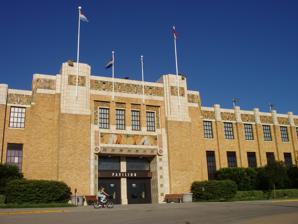
Building: Expo Square Pavilion
Country: United States of America
Year built: 1932
Multi-purpose arena in Tulsa, Oklahoma Expo Square Pavilion Pavilion at Expo Square in 2006 Former names Tulsa Fairgrounds Pavilion Location 4145 East 21st Street Tulsa , Oklahoma Coordinates 36°8′12″N 95°55′58″W / 36.13667°N 95.93278°W / 36.13667; -95.93278 Owner Tulsa County Operator Tulsa County Public Facilities Authority Capacity 6,311 Construction Opened 1932 Architect Leland I. Shumway Tenants Tulsa Golden Hurricane ( NCAA ) (1947–1964) Tulsa Oilers ( CHL ) (1983–1984) Tulsa Roughnecks ( NASL ) (1979–1984) Tulsa Ambush ( NPSL ) (1991–1992) Tulsa Crude ( USHL ) (2001–2002) Tulsa 66ers ( NBA D-League ) (2005–2008) Tulsa Revolution ( MASL ) (2015) Website www.exposquare.com The Expo Square Pavilion , sometimes called simply The Pavilion , and formerly known as the Tulsa Fairgrounds Pavilion , is a 6,311-seat multi-purpose arena , in the Tulsa State Fairgrounds in Tulsa, Oklahoma . It was built in 1932; the architect was Leland I Shumway. The building is in the PWA Art Deco style, built of blond brick with terra cotta ornamentation, and is considered one of the prime examples of Art Deco architecture in Tulsa . It was home to the Tulsa Golden Hurricane men's basketball team from 1947 until the opening of the Tulsa Convention Center in 1964, the Tulsa Oilers Central Hockey League team in the 1983–84 season and the Tulsa 66ers , of the NBA Development League , until they moved to the SpiritBank Event Center in 2008. The Tulsa Roughnecks of the NASL used it for indoor soccer until the league's demise in 1984. The Tulsa Crude of the United States Hockey League played there in 2001 and 2002 before folding. It was home to the Tulsa Revolution of MASL for the latter portion of the 2014–15 season , the team's last. It was also used as the venue for UFC 4 , which was held on December 16, 1994. The Grateful Dead played its only Tulsa concert ever there on February 6, 1979. Currently, it is used for numerous events throughout the year, including the annual Akdar Shrine Circus . References